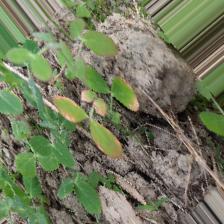
Label: Ascochyta blight